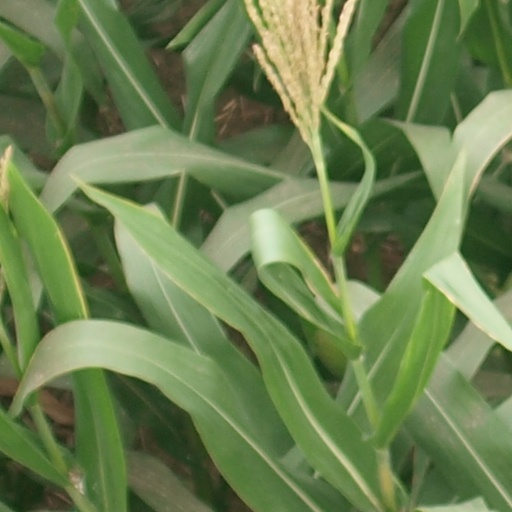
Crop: maize; corn